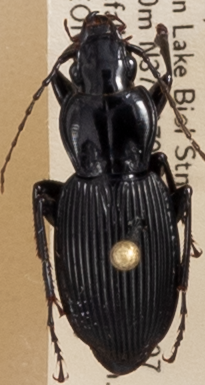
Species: Pterostichus lachrymosus
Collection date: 2019-08-13
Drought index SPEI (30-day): -0.03
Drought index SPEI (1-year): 1.69
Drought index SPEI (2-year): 1.69